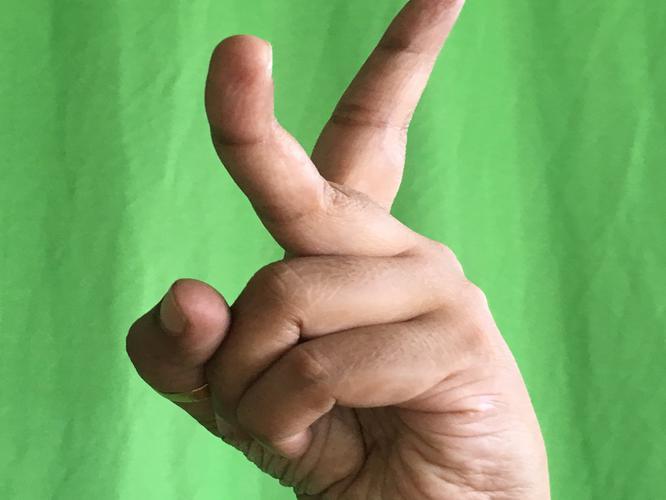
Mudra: Katrimukha
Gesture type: single_hand